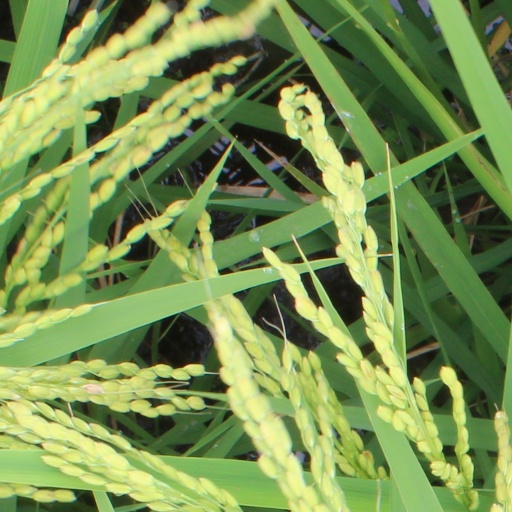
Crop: rice